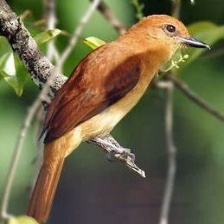
Species: CINNAMON ATTILA
Scientific name: ATTILA CINNAMOMEUS